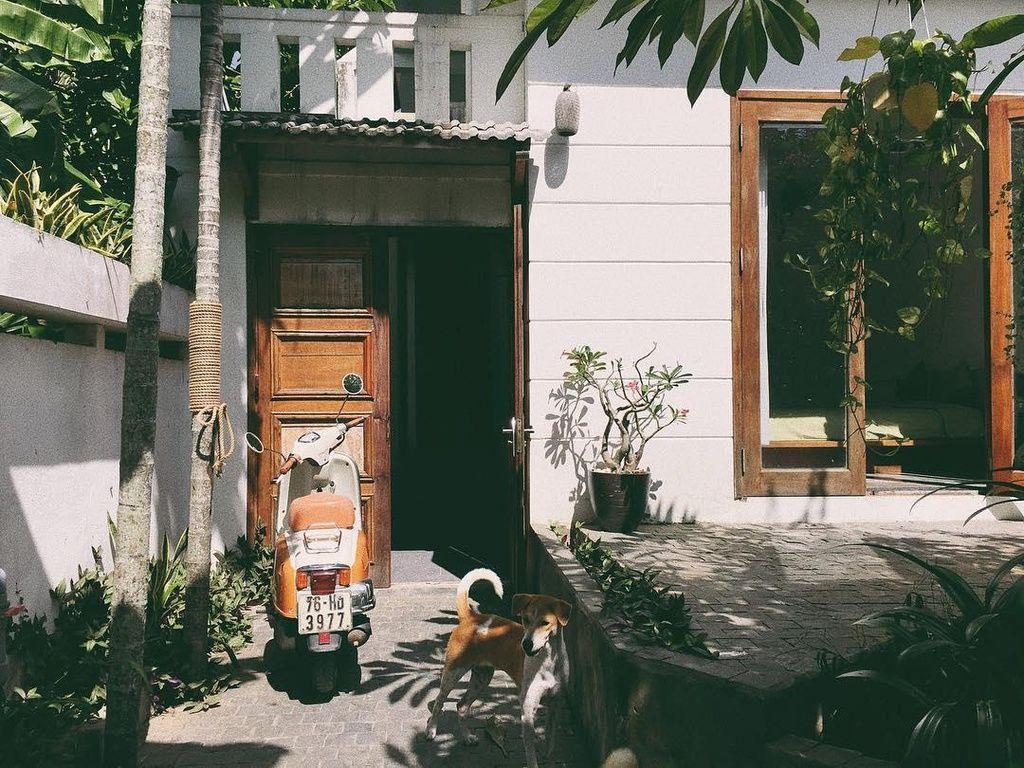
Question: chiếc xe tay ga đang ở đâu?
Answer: trước cánh cửa ra vào